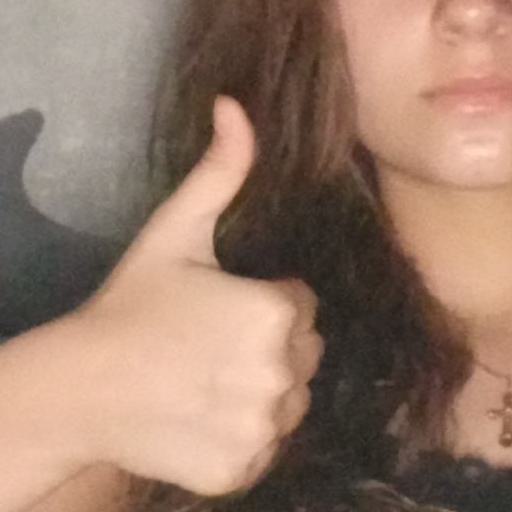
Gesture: like